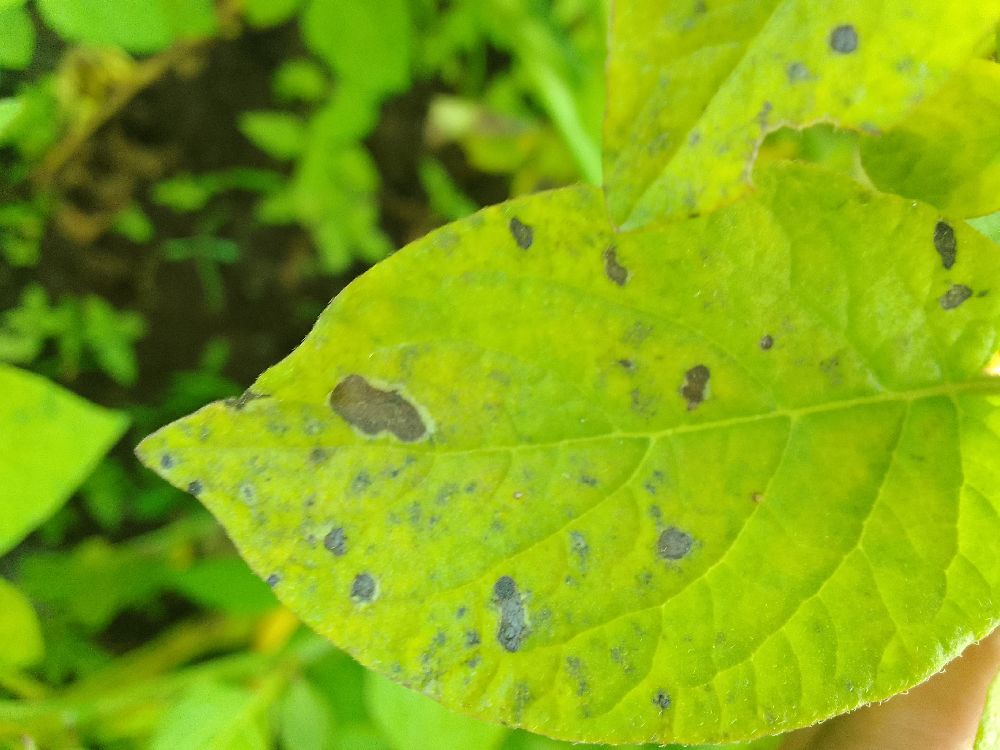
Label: Early blight